Clovis point

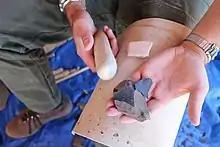
Flint-knapping demonstration

Clovis points have been found over most of North America and, less commonly, as far south as Venezuela. One issue is that the sea level is now about 50 meters higher than in the Paleoindian period so any coastal sites would be underwater, which may be skewing the data. The widespread South American Fishtail or Fell projectile point style has been suggested to have derived from Clovis. Of the around 6000 points currently classified as Clovis found in the United States the majority were east of the Mississippi and especially in the Southeast. Some researchers suggest that many of the eastern points are misclassified and most real Clovis Points are found in the west. Significant Clovis find sites include: